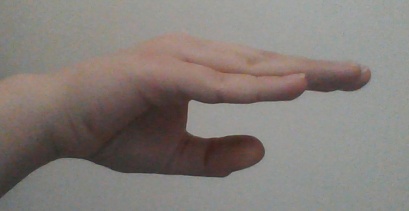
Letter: jeem